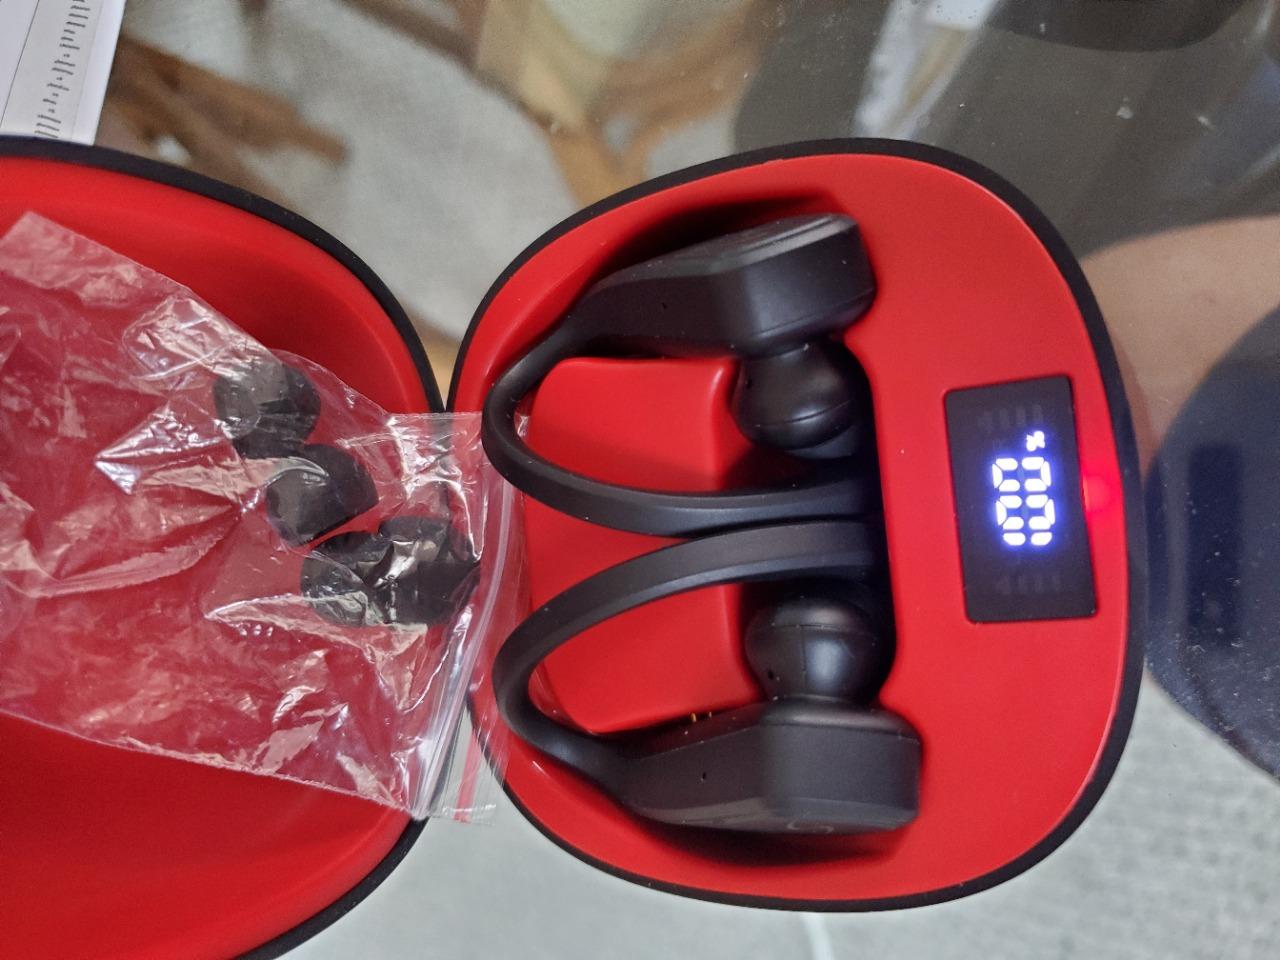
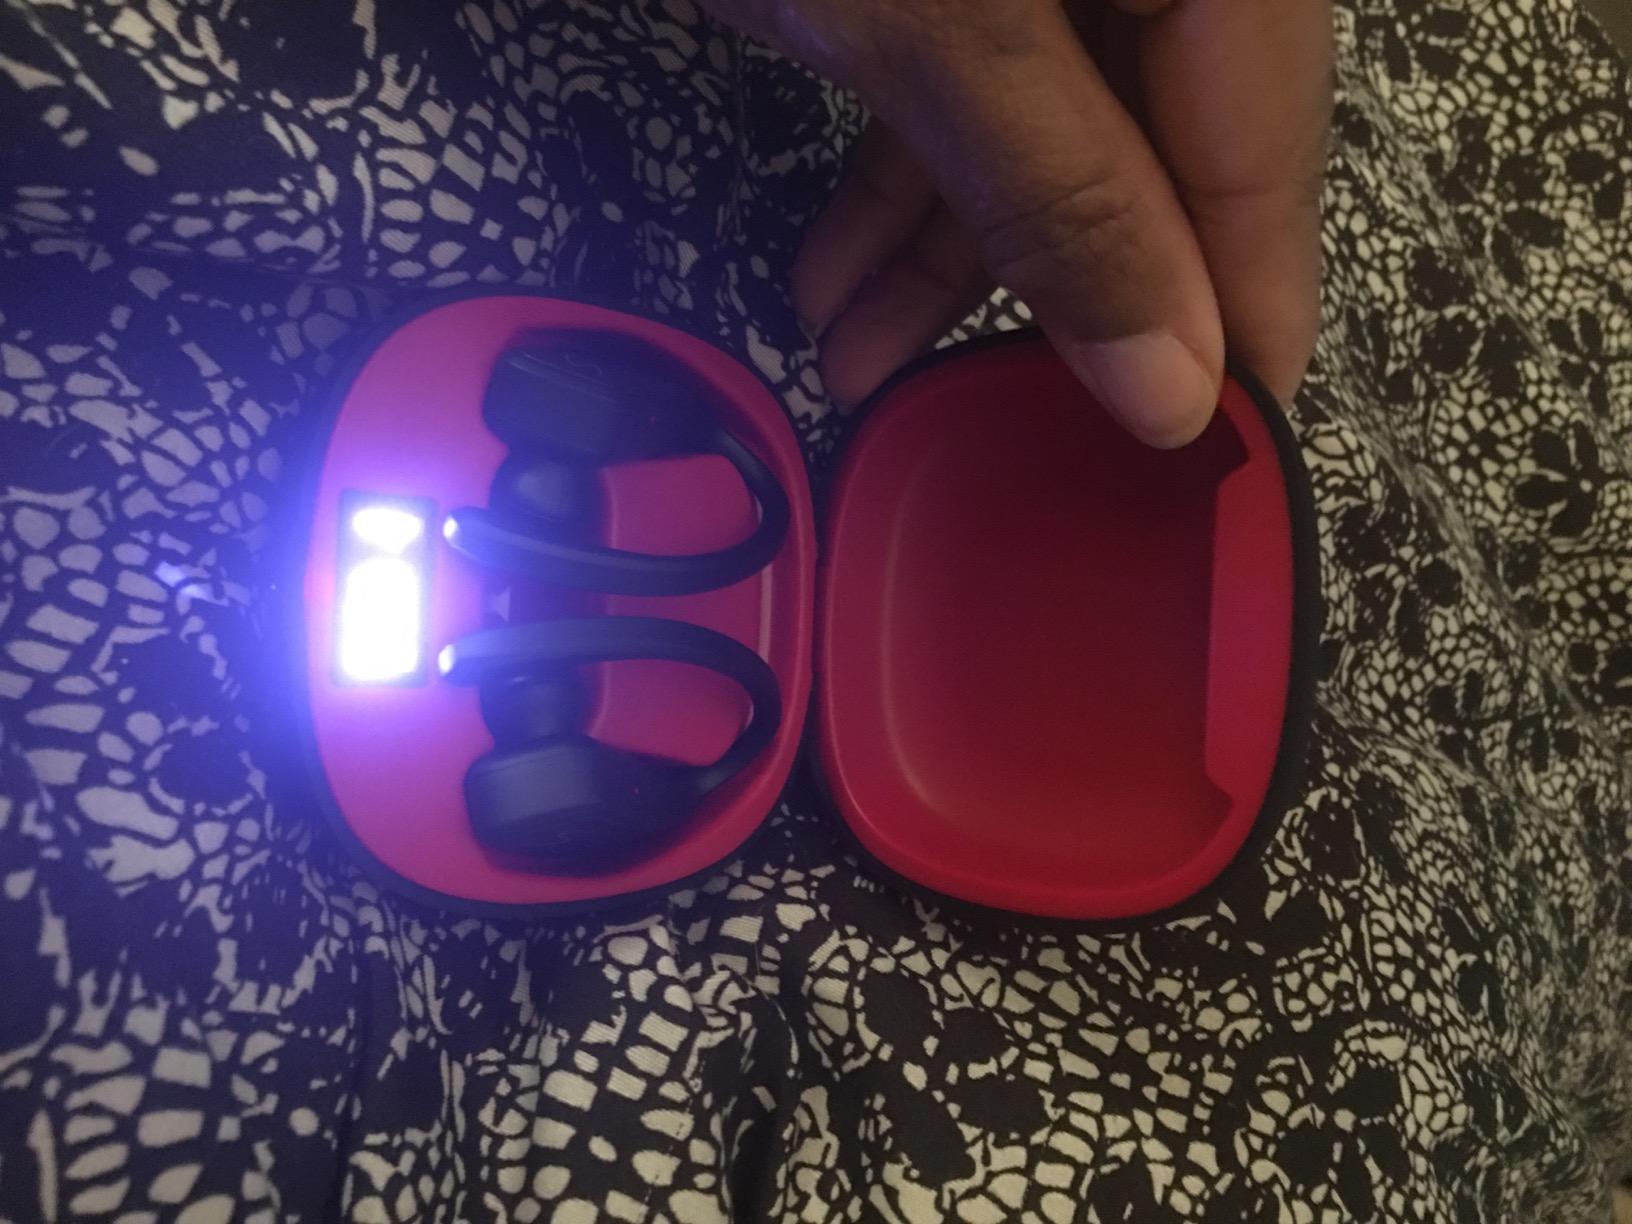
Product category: earbuds
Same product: yes